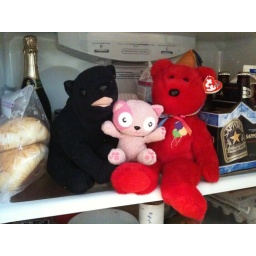
It's so hot today that all my furry stuffed animals are having a party in the fridge!